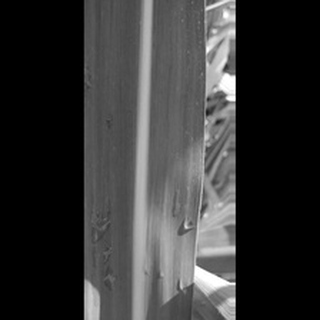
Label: healthy_sugarcane